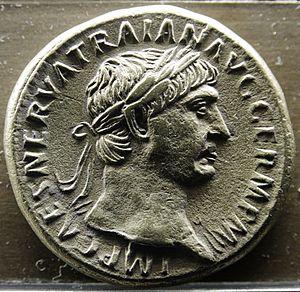
Monnaie de Trajan.
Trajan, né sous le nom de Marcus Ulpius Traianus le 18 septembre 53 à Italica et mort le 8 ou 9 août 117 à Selinus, en Cilicie, est empereur romain de fin janvier 98 à août 117. À sa mort, il porte le nom et les surnoms d'Imperator Caesar Divi Nervae Filius Nerva Traianus Optimus Augustus Germanicus Dacicus Parthicus.
Le médaillier du musée des Beaux-Arts de Lyon est la collection de pièces, médailles, sceaux et autres pièces de numismatique conservés au musée des Beaux-Arts de Lyon. Constitué à partir du XVIIIᵉ siècle par la ville de Lyon, il a été transféré au musée de la ville en 1810 et continuellement enrichi par la suite par des achats, des dépôts de trésors et des legs. Il s'agit du second médaillier français après celui du Cabinet des médailles de la Bibliothèque nationale de France. Il dispose d'une collection retraçant l'ensemble de l'histoire du monnayage et des arts assimilés.